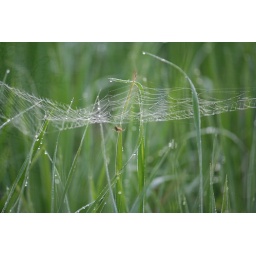
Spider building web  on  rice leafe plant in the morning. Web of spider isdanger for little insect